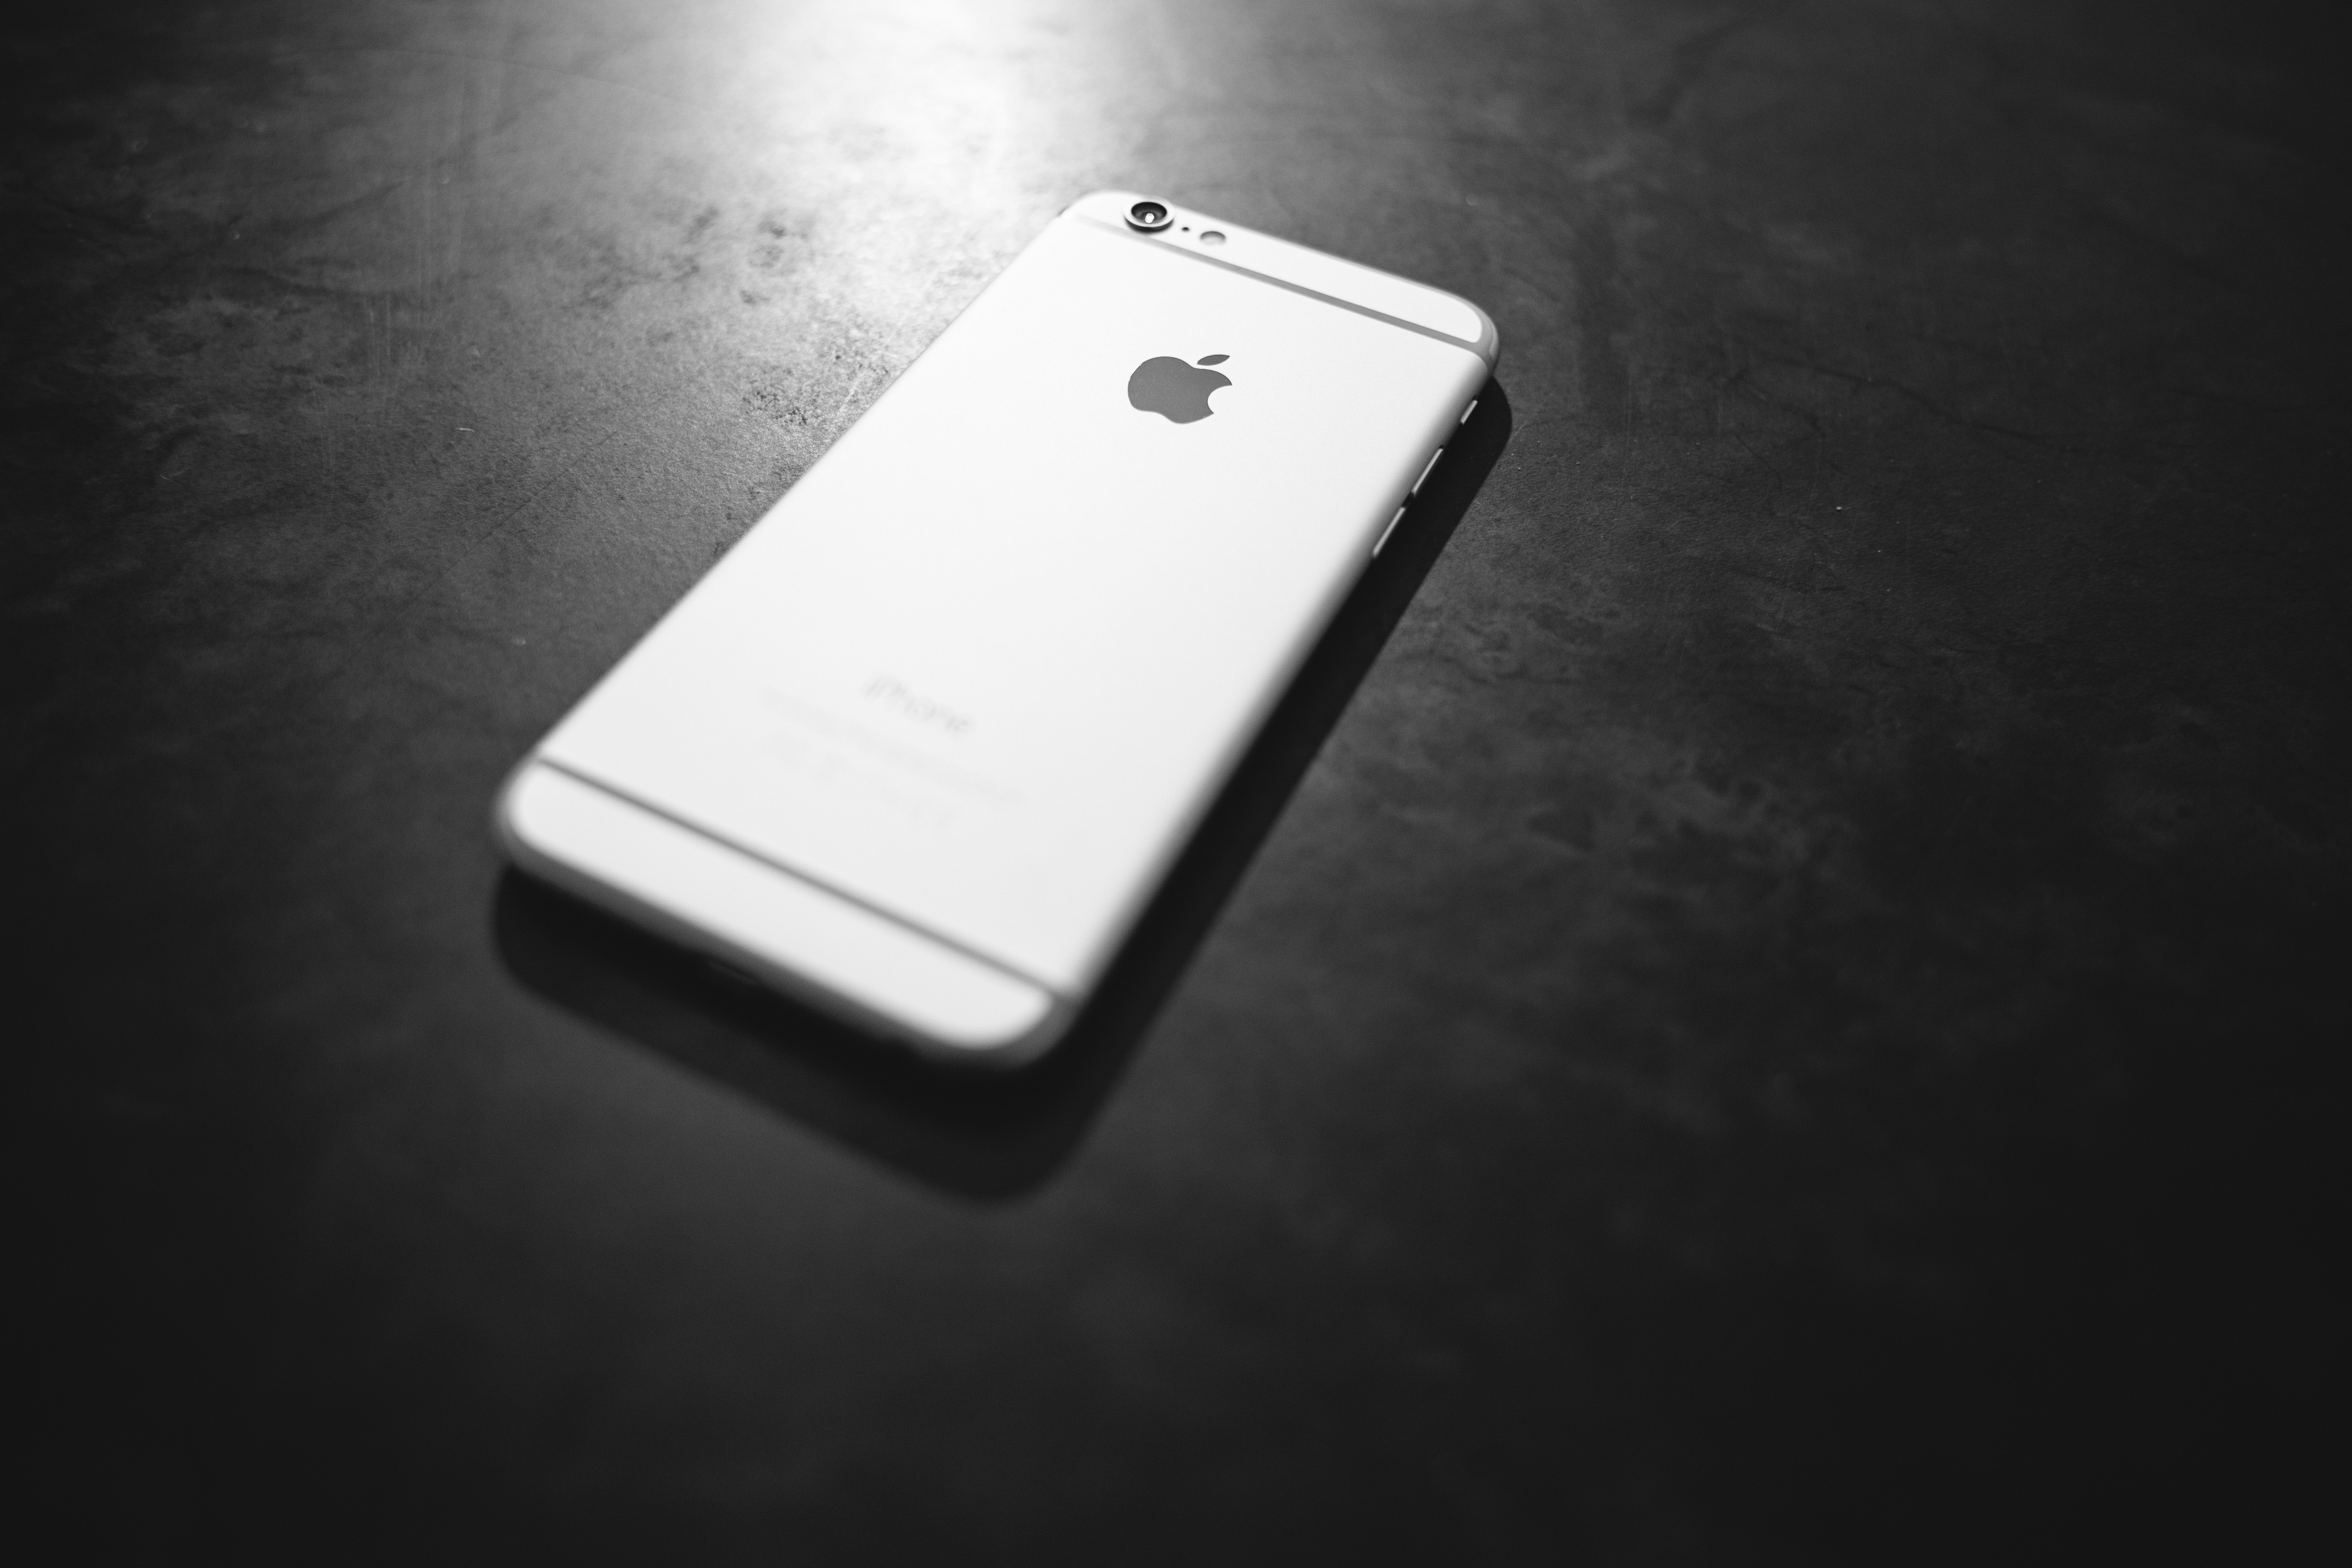
iphone, smartphone, mobile, apple, black and white, technology, white, phone, telephone, communication, gadget, black, monochrome, mobile phone, modern, electronic, device, electronics, digital, cellular, information, wireless, cell, monochrome photography, electronic device, portable communications device, communication device